Socialist Campaign Group

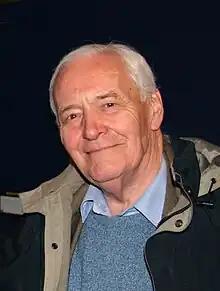
Tony Benn, one of the founding members of the Socialist Campaign Group

The Socialist Campaign Group was founded in 1982 owing to a disagreement within the Labour left, traditionally organised around the Tribune Group, about whom to back in the 1981 Labour Party deputy leadership election. Tony Benn's decision to challenge Denis Healey for the Deputy Leadership of the Labour Party in 1981 was heavily criticised by Labour's leader Michael Foot, who had long been associated with the Labour left and Tribune Group. Tribune Group member and future Labour leader Neil Kinnock led a number of Labour MPs to support John Silkin in the deputy leadership election and abstain in the run-off between Healey and Benn. This sowed the seeds for a split in the left between a "soft left" supportive of Foot's leadership and a dissenting "hard left" organised principally around Benn.